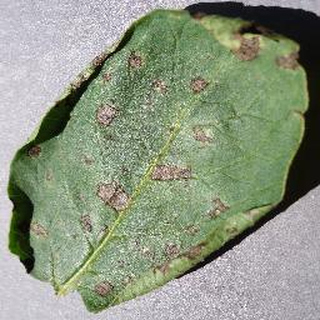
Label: potato_early_blight